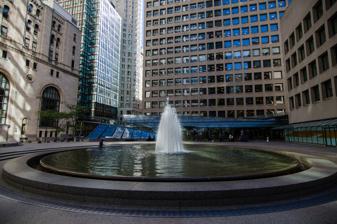
Building: Commerce Court
Country: Canada
Year built: 1931
Office building complex in Toronto, Ontario For the short-lived court of law, see United States Commerce Court . Commerce Court Commerce Court's central plaza, surrounded by Commerce Court North (left), Commerce Court East (centre), and Commerce Court South (right) Alternative names CIBC Buildings Commerce Court-North, -South, -East, -West General information Type Commercial offices Location Toronto , Ontario Country Canada Coordinates 43°38′53″N 79°22′44″W / 43.6481°N 79.3788°W / 43.6481; -79.3788 Completed North tower: 1931 Complex: 1972 Owner British Columbia Investment Management Corporation Management QuadReal Property Group Height Antenna spire 48 foot mast antenna on Commerce Court West Roof West tower: 239 m (784 ft) North tower: 145 m (476 ft) Top floor 57 (West Tower) Technical details Floor count West tower: 57 North tower: 34 East tower: 14 South tower: 5 Lifts/elevators West tower: 31 North tower: 10 East tower: 8 Design and construction Architect(s) York & Sawyer Page + Steele Architects I.M. Pei & Partners Developer CIBC Ontario Heritage Act Official name 25 KING ST W Designated 1991 References Commerce Court is an office building complex on King and Bay Streets in the financial district of Toronto , Ontario, Canada. The four-building complex is a mix of Art Deco , International , and early Modernism architectural styles. The office complex served as the corporate headquarters for the Canadian Imperial Bank of Commerce (CIBC) and its predecessor, the Canadian Bank of Commerce , from 1931 to 2021. Although CIBC relocated its headquarters to CIBC Square , the bank still maintains offices at Commerce Court. History The site initially housed Toronto's first Wesleyan Methodist Church, a small wooden chapel surrounded by woods (which later became the Metropolitan United Church ) from 1818 to 1831, then as Theatre Royal from 1833 onwards. From 1887 to 1927 it was home to a seven-storey head office of the Canadian Bank of Commerce , which was then demolished to make way for a new corporate headquarters, the building now called Commerce Court North. The new 34-storey limestone building was the tallest in the British Empire / Commonwealth for roughly three decades, until 1962. In 1961 the bank merged with the Imperial Bank to form the Canadian Imperial Bank of Commerce (CIBC) and construction soon began to establish Commerce Court as its headquarters complex of buildings.  The tallest, and the tallest in Toronto at the time, was Commerce Court West, completed in 1972. On Wednesday, January 9, 2008, a portion of a CIBC sign at the top of the Commerce Court West building blew off as a result of wind gusts.  Police cordoned off the area as a precaution. As a result, Bay St. from Front to Richmond and King St. from York to Yonge were shut down. Toronto Transit Commission (TTC) service was diverted. This took place eight months after a piece of white marble panel fell from the 60th storey of the First Canadian Place building, and ten months after layers of ice fell from the CN Tower . The CIBC sold the complex in April 2000, now managed by QuadReal Property Group , but the head office of the bank remains the anchor tenant. CIBC relocated its headquarters from Commerce Court to CIBC Square on 1 November 2021. However, the bank intends to maintain a presence at Commerce Court. Site Commerce Court is a commercial complex made up of four structures, and a central courtyard. The complex is bounded by several major roadways, including Bay Street to the west, King Street West to the north, Yonge Street along its southeastern periphery, and Wellington Street West to the south. The structures are connected to the PATH network , a series of underground pedestrian tunnels that connect downtown Toronto . Towers Commerce Court North The first building, now known as Commerce Court North, was opened in 1931 as the headquarters of the Canadian Bank of Commerce , a precursor bank to the current main tenant. The Canadian Bank of Commerce head office (now Commerce Court North) was designed by the American bank specialists York and Sawyer with the notable Canadian firm Darling and Pearson as the local architects of record. Structural engineering was provided by Harkness and Hertzberg. At the time of its construction, the building was one of the most opulent corporate headquarters in Canada and featured a public observation deck (since closed to the public for safety and liability concerns). The building is protected under Part IV of the Ontario Heritage Act since 1991. The Art Deco-style building is made of limestone and features a one-ton chandelier with over 70 lights in the lobby. Along the roofline (32 stories up), are 4 bearded figures along each side of the building. Each head is 24 feet high, representing Courage, Observation, Foresight and Enterprise. Later buildings In 1972, three other buildings were erected, thus creating the Commerce Court complex: glass and stainless steel glass curtain wall International Style Commerce Court West designed by Pei Cobb Freed & Partners with Page and Steele . Commerce Court West was the tallest building among the three later additions, at 57 storeys and 287 metres (942 ft) it was the tallest building in Canada from 1972 to 1976. Originally, Commerce Court West's 57th floor was an observation floor. Commerce Court East (1972: 13 storeys) and Commerce Court South (5 storeys) are glass and applied masonry structures also designed by Pei Cobb Freed & Partners with Page and Steele in 1972. In 1994, Zeidler Partnership Architects was commissioned to renovate the Commerce Court urban plaza, the banking area at the base of Commerce Court West, and the below-grade retail area. There are 65 retail shops in the plaza below the complex. Technical details Building Image Year completed Height Floors Address Architects Ref. Commerce Court East 1972 56 metres (184 ft) 14 18 Wellington Street West Pei Cobb Freed & Partners with Page and Steele Commerce Court North 1931 145 metres (476 ft) 34 25 King Street West York and Sawyer Commerce Court South 22 metres (72 ft) 5 30 Wellington Street West Pei Cobb Freed & Partners with Page and Steele Commerce Court West 1972 287 metres (942 ft) 57 199 Bay Street Pei Cobb Freed & Partners with Page and Steele Central plaza The complex features an outdoor central plaza with a fountain. Commerce Court East (centre) and Commerce Court South (right) are visible in the background. Surrounding the Commerce Court complex of buildings is a plaza featuring a fountain in its centre, and a three-piece bronze sculpture by Derrick Stephan Hudson entitled, Tembo, Mother of Elephants completed in 2002. The sculptures were installed on site in 2005 on loan from the L.L. Odette Foundation of Windsor, Ontario . In popular culture, the plaza was used as a stand-in for Wall Street in a pair of Kids in the Hall sketches featuring Mr. Tyzik, the Headcrusher. Tenants The Canadian Imperial Bank of Commerce is a major tenant for the complex, with the bank having formerly housed its headquarters there. However, CIBC announced plans to relocate its headquarters from Commerce Court to CIBC Square in 2021. However, the bank still maintains offices at the office complex. Other anchor tenants situated in Commerce Court includes B2B Bank , Blake, Cassels & Graydon LLP, Deutsche Bank , Guardian Capital Group , and Stikeman Elliott LLP. Other notable tenants of the building include the Canadian Bankers Association , Ricoh , and CIBC Wood Gundy , the latter tenant also being a subsidiary of CIBC. See also Architecture of Toronto List of tallest buildings in Canada List of tallest buildings in Toronto References